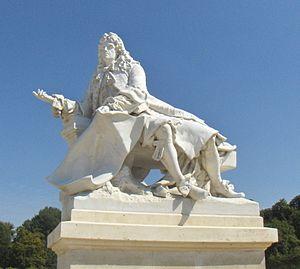
Statue d'André Le Nôtre par Edme-Antony-Paul Noël dit Tony Noël (1845-1909), située au sein du grand parterre du château de Chantilly. Vue après leur restauration en 2009.